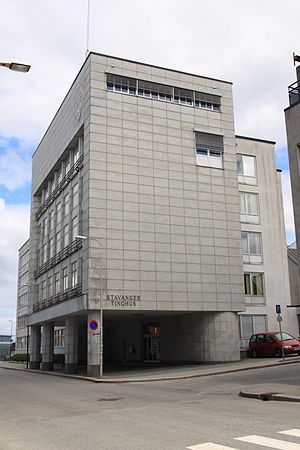
Stavanger tingrett
Stavanger tingrett sine lokaler i Stavanger.
Stavanger tingrett er en førsteinstansdomstol under Gulating lagdømme. Tingretten ligger i Stavanger i Rogaland og dækker kommunene Stavanger, Sola, Randaberg, Kvitsøy, Rennesøy, Finnøy, Strand og Hjelmeland. Domstolen har 23 dommere.